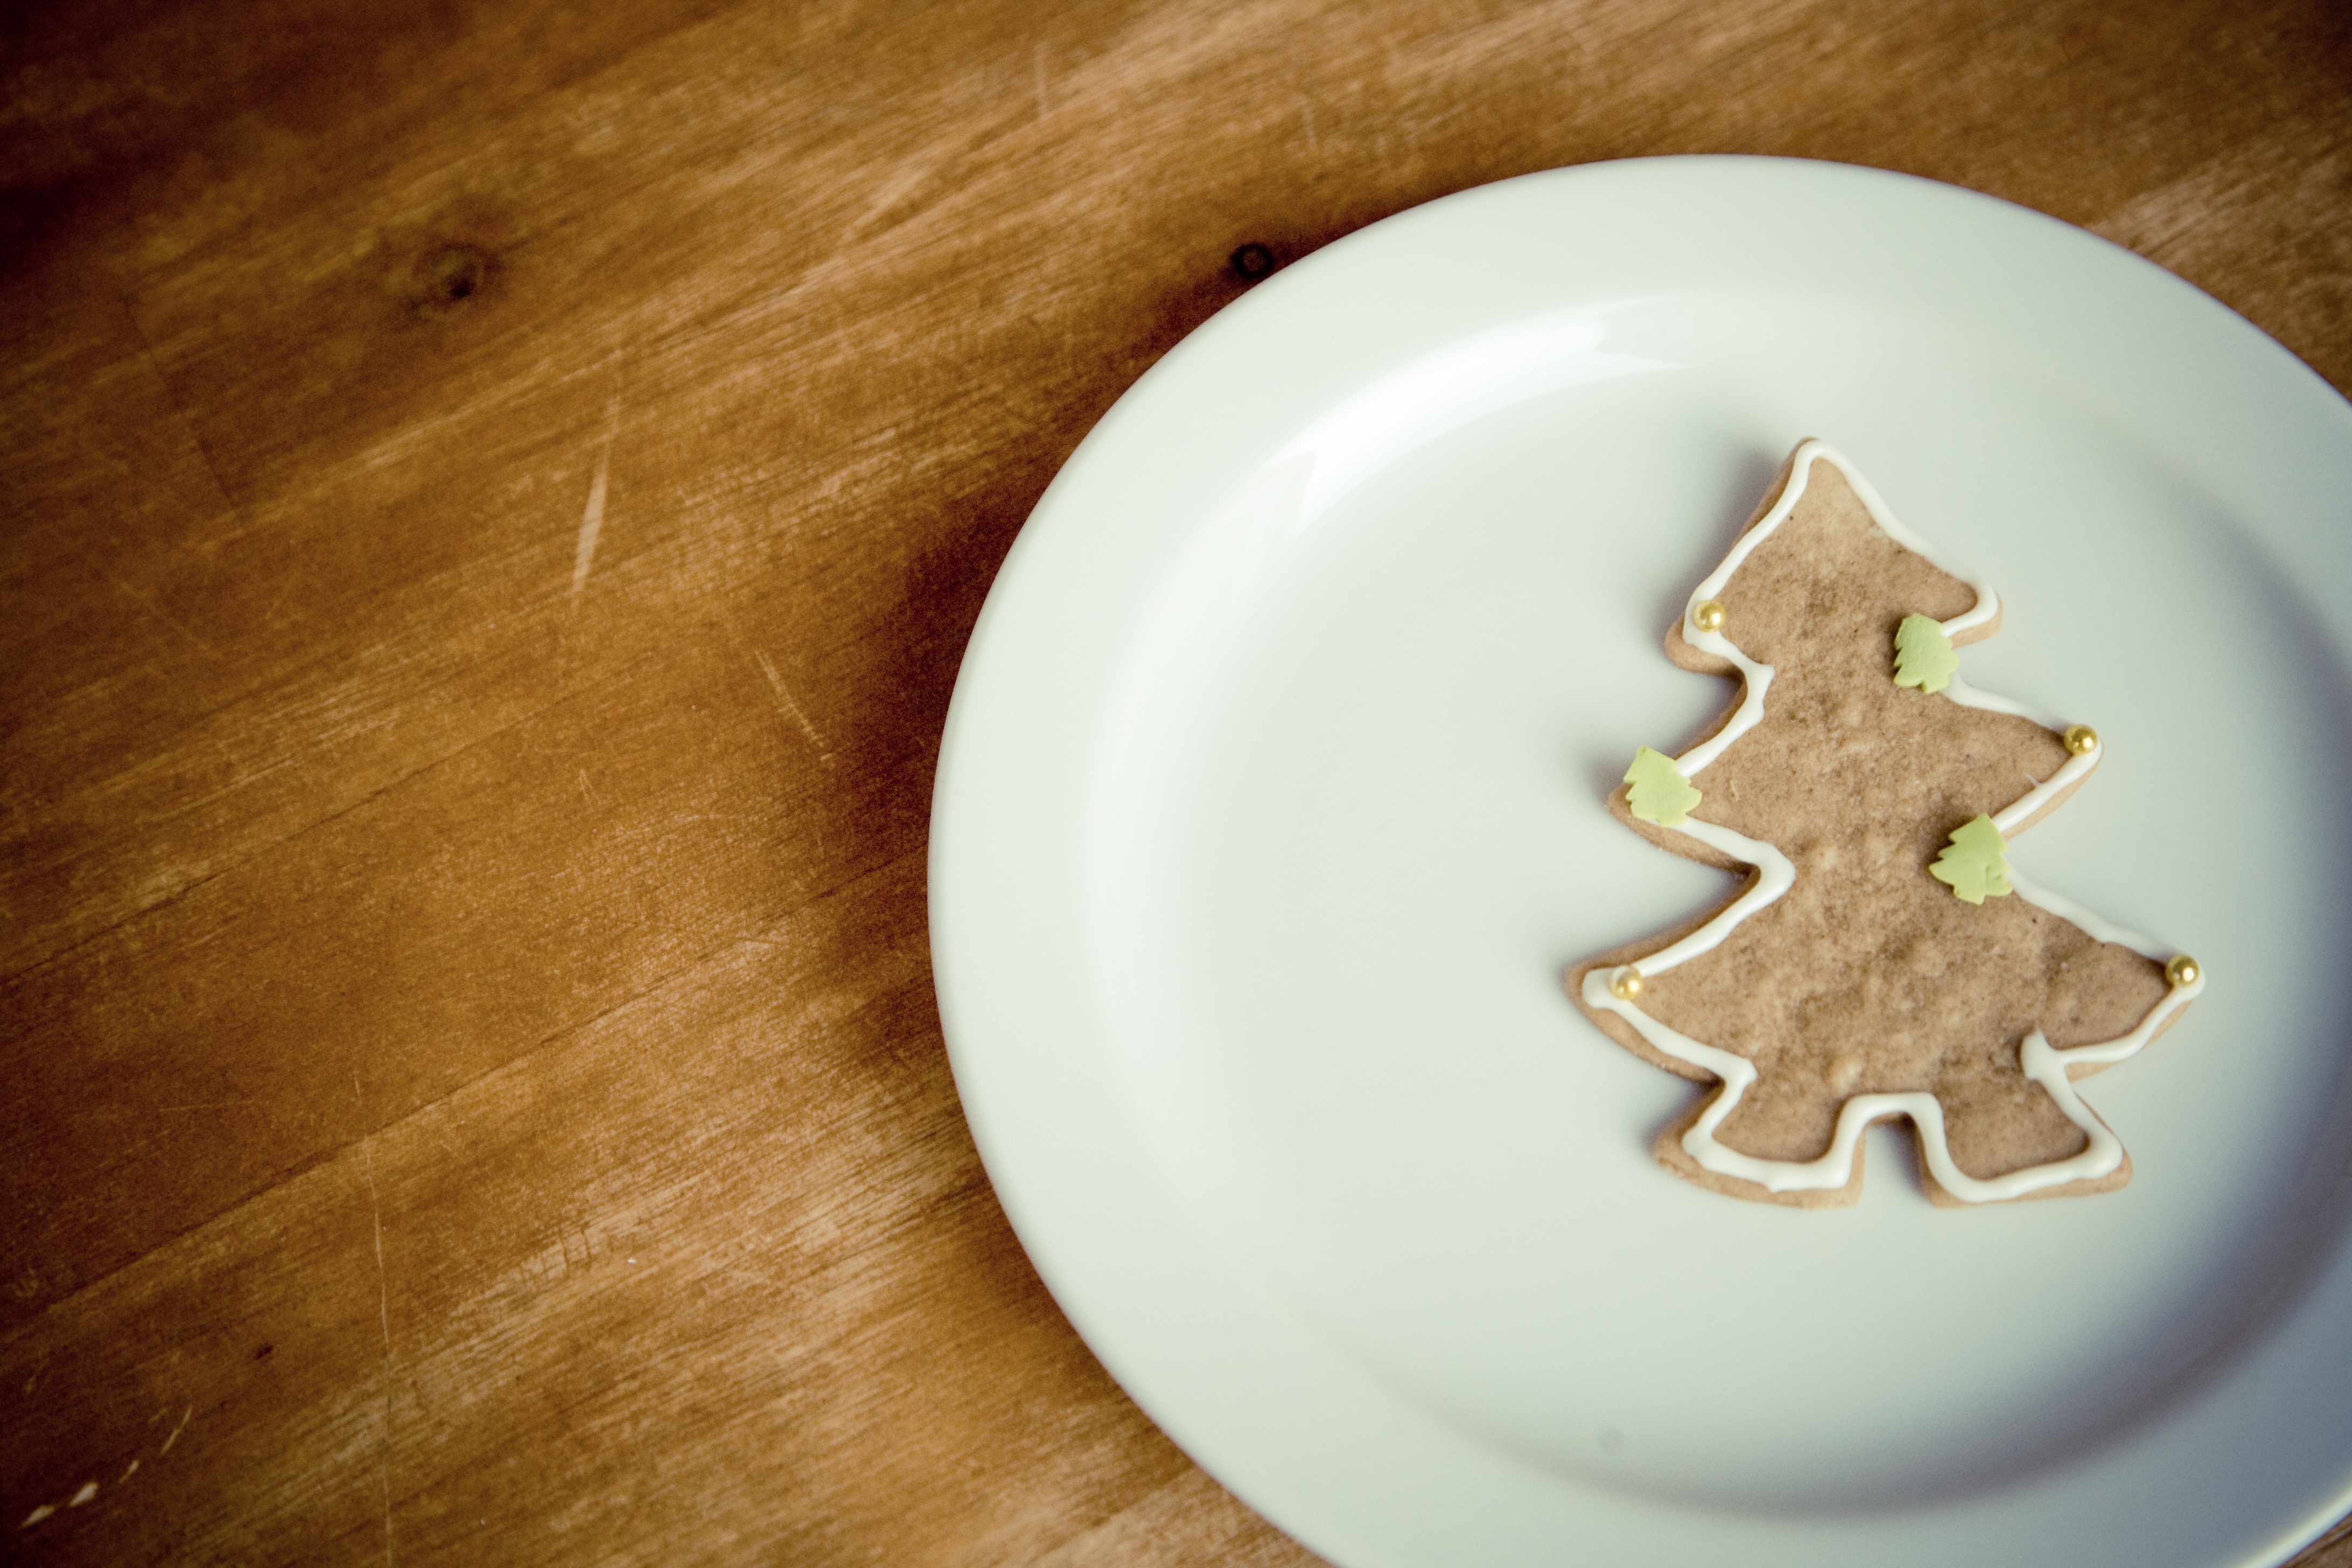
table, wood, sweet, dish, meal, food, plate, breakfast, baking, biscuit, christmas, cookie, dessert, christmas tree, icing, sweetness, baked goods, flavor, snack food, cookies and crackers